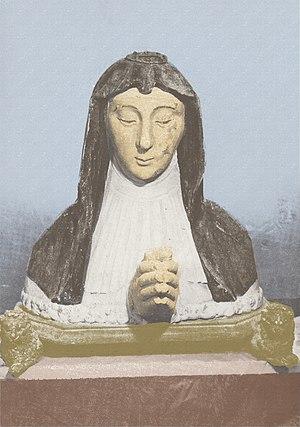
Image colorisée
Le prieuré de Fontaines-les-Nonnes est un ancien prieuré de l'ordre de Fontevrault, fondé au XIIᵉ siècle et situé au nord de Meaux, dans la région Île-de-France.